Hatif Janabi

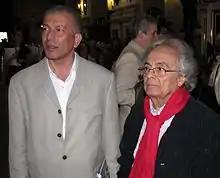
Hatif Janabi and Syrian poet Adunis - May 12, 2011

Hatif Janabi (born 1952) is an Iraqi poet, translator and author. Born near Babylon in 1952, he studied Arabic language and literature at Baghdad University. He moved to Warsaw, Poland in 1976 for higher studies, eventually obtaining a master's degree in Polish language and literature and a PhD in drama, both from Warsaw University. He has lived in Poland ever since and now teaches Arabic language and literature at Warsaw University. He has also taught at the University of Tizi Ouzou and Indiana University.